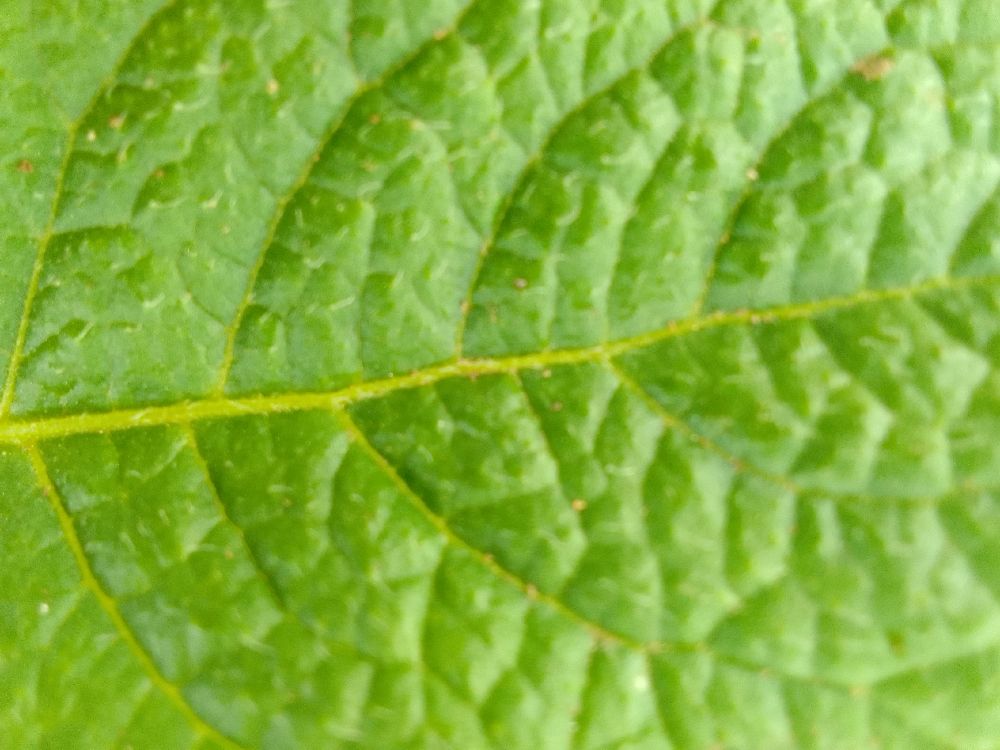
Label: Healthy